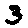
Label: 3